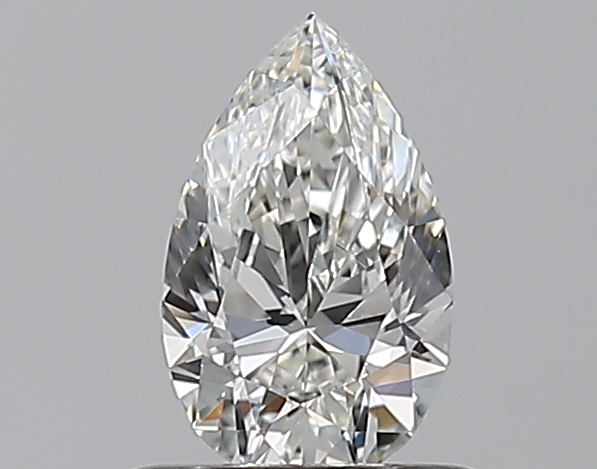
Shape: pear
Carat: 0.52
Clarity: VS2
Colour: H
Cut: EX
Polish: EX
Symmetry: VG
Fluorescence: N
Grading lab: GIA
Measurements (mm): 7.17 x 4.41 x 2.75